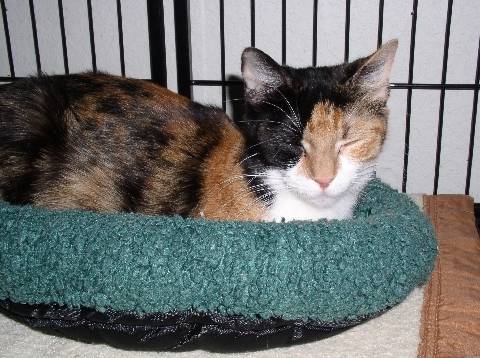
Label: cat